Eli Cook (musician)

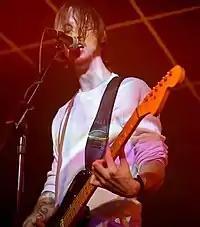
Performing with his band at the "Primitive Son" release party on April 30, 2014

Three of Cook's first four albums, "Moonshine Mojo", "Electricholyfirewater", and "Static in the Blood", were independent releases that each displayed unique moods: guitar focused country rock, blues metal, and experimental R&B, respectively.